Frederic Allen Whiting

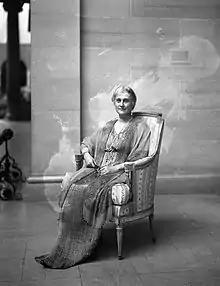
Olive Elizabeth Cook Whiting

Whiting married Olive Elizabeth Cook (1872–1954), a singer from Boston, Massachusetts, on June 4, 1903. The two were appointed to organize the Division of Applied Arts at the Louisiana Purchase Exhibition of 1904 in St. Louis, and were awarded a gold medal for their participation. Frederic and Olive had one son together, Frederic Allen Whiting, Jr., in 1906. When the family moved to Cleveland in 1913, Mrs. Whiting maintained a prominent role in the Cleveland Museum's social activities, and maintained the role of Assistant to the Director for some time. Upon retirement, the couple spent their time between homes in Ogunquit, Maine, and Mount Dora, Florida. Olive died in Ogunquit in 1954, and Frederic died five years later, in 1959, in Framingham, Massachusetts.